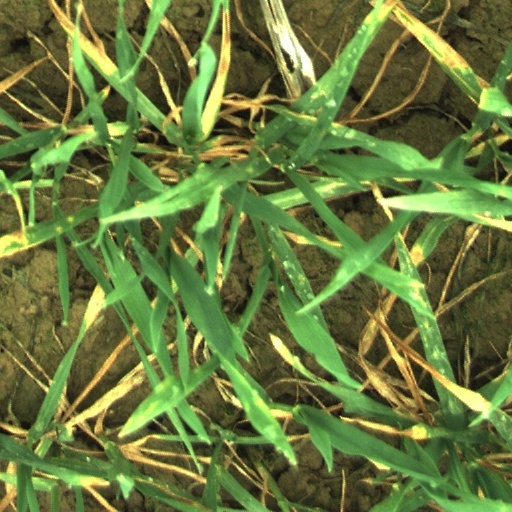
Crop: wheat